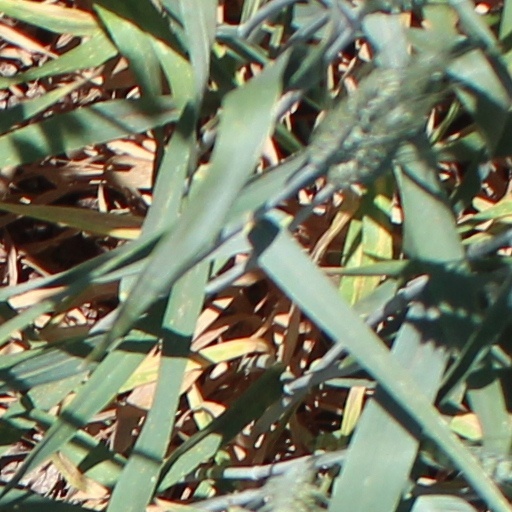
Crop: wheat